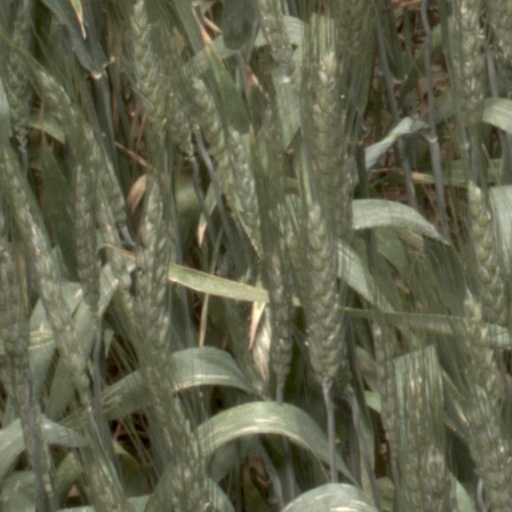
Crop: wheat